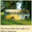
Label: bus